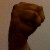
The image shows a hand gesture representing the letter 'M' in Indian Sign Language.